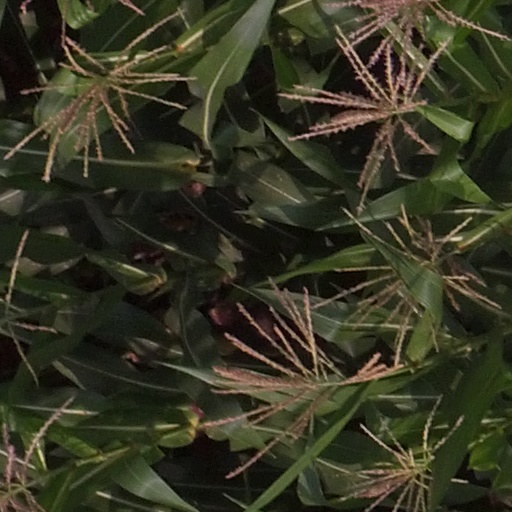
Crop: maize; corn